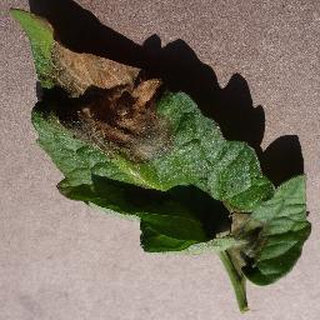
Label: tomato_late_blight